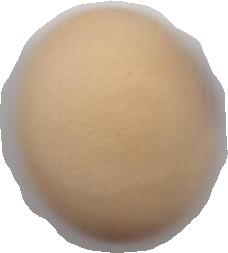
Variety: Anjasmoro